John Loraine Baldwin

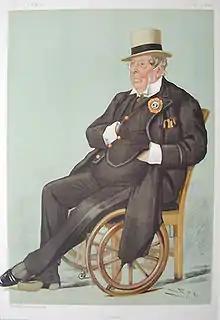

John Loraine Baldwin (1 June 1809 – 25 November 1896) was an English cricket enthusiast who was a co-founder of the I Zingari nomadic cricket club.